Gillian Backhouse

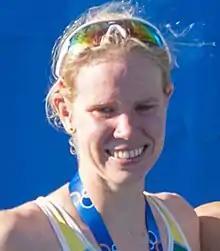

Gillian Backhouse (born 20 June 1991) is an Australian triathlete. She won the gold medal in the mixed relay event at the 2018 Commonwealth Games.